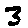
Label: 3